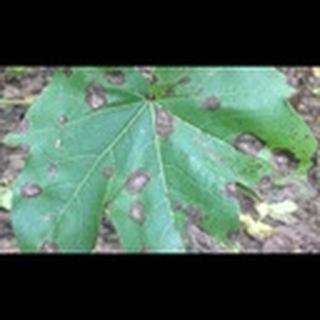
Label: cotton_target_spot